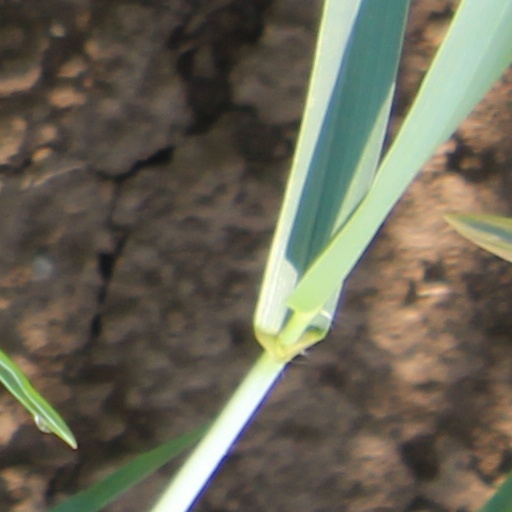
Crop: wheat